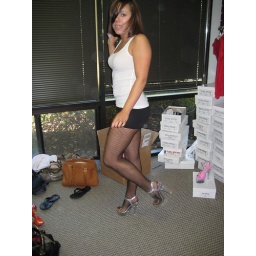
Nikki looks cute in her light up shoes